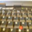
Label: keyboard